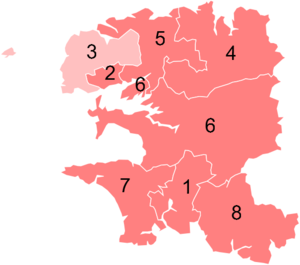
Résultats des élections législatives du Finistère en 2012
Les élections législatives françaises de 2012 se déroulent les 10 et 17 juin 2012. Dans le département du Finistère, huit députés sont à élire dans le cadre de huit circonscriptions, soit le même nombre d'élus malgré le redécoupage territorial qui a simplement affecté deux circonscriptions.
Les élections législatives françaises de 2012 se tiennent les 10 et 17 juin 2012. Elles sont marquées par un nouveau découpage électoral des 577 circonscriptions pour tenir compte de l'évolution de la démographie française. Les résultats sont présentés par département ou collectivité et pour chaque circonscription. Ils indiquent les modifications éventuellement apportées à la composition de ces circonscriptions par rapport au précédent découpage de 1986 :